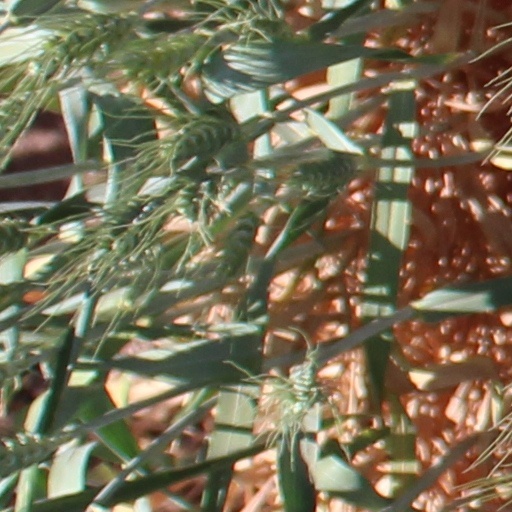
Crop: wheat